History of Jordan

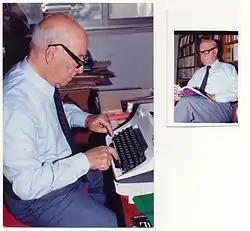
Suleiman Mousa, who did groundbreaking work on the modern history of Jordan and the Arab Revolt.

The Circassians, supported by the Ottomans, were resettled in Amman, which was a huge loss to the prestige and riches of Adwan. In a balancing act the Ottomans then resettled the Christians of Al Karak which have been paying tribute to the Al-Fayez since 1750 in Madaba, the stronghold of Al-Fayez. This greatly angered Sheikh Sattam who was by now the effectively the paramount Sheikh of the Bani Sakher. Sattam first protested, and with the Ottoman's firm resolution, resorted to violence in order to drive them out. Instead of a prolonged battle, the Ottomans appeased the young Emir by officially giving him the office of Emir Al Jizah, which included the titles Bey and Agha.